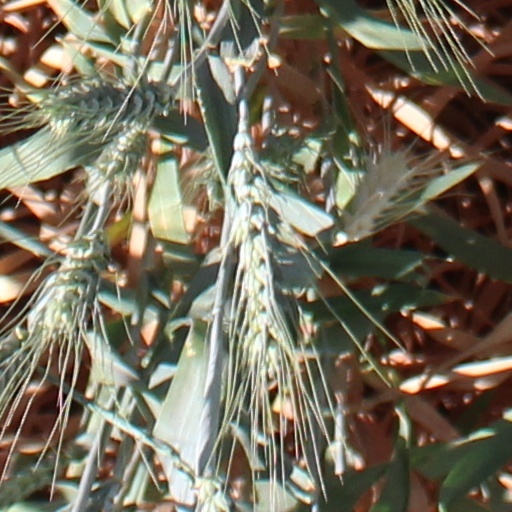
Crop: wheat